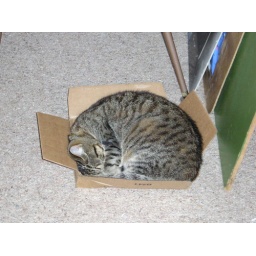
Amazon kitten in the box 4